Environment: real
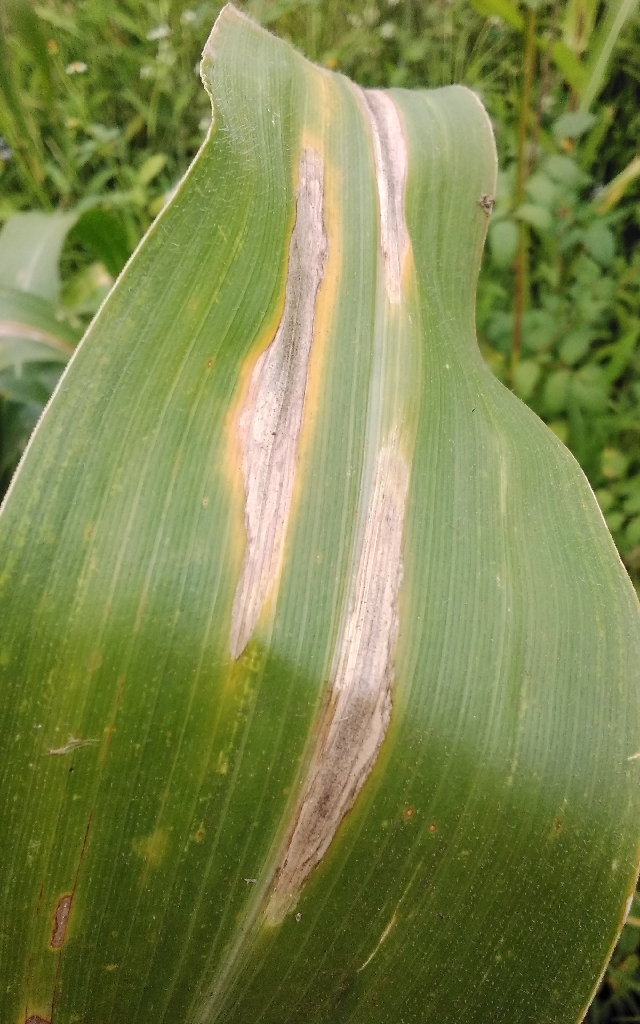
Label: northern_corn_leaf_blight